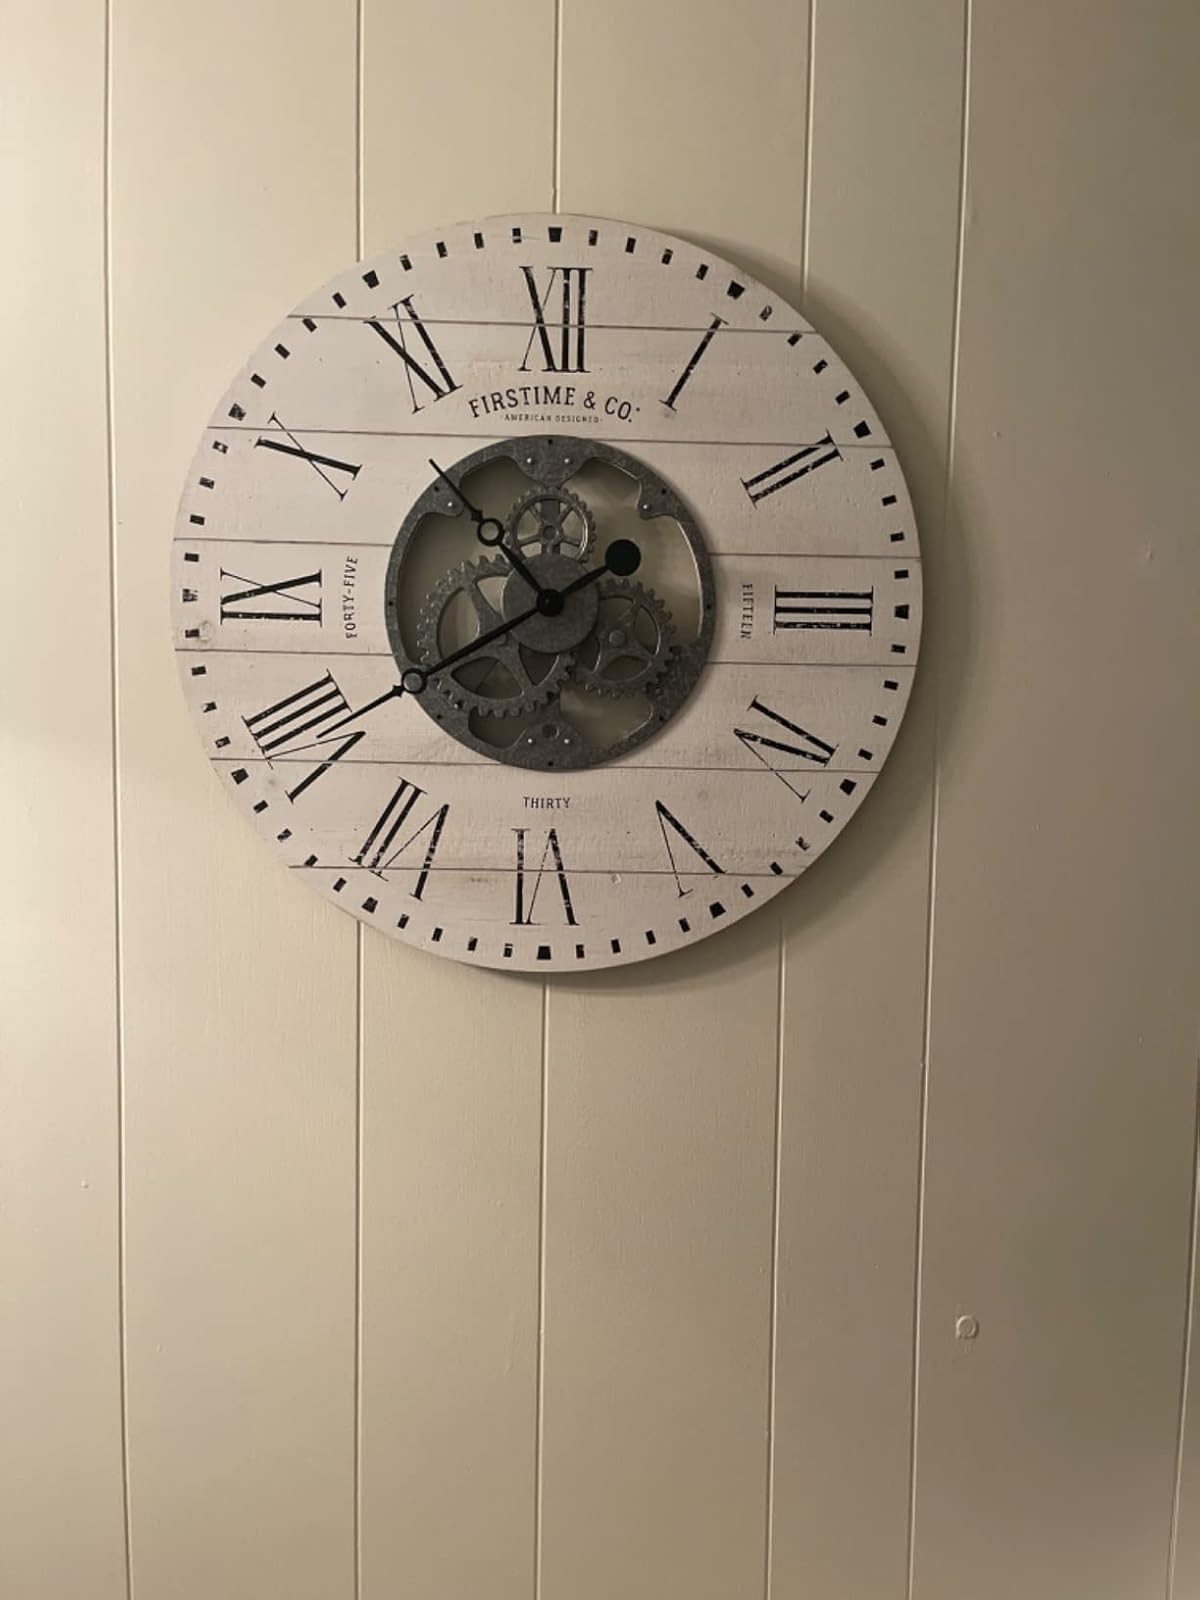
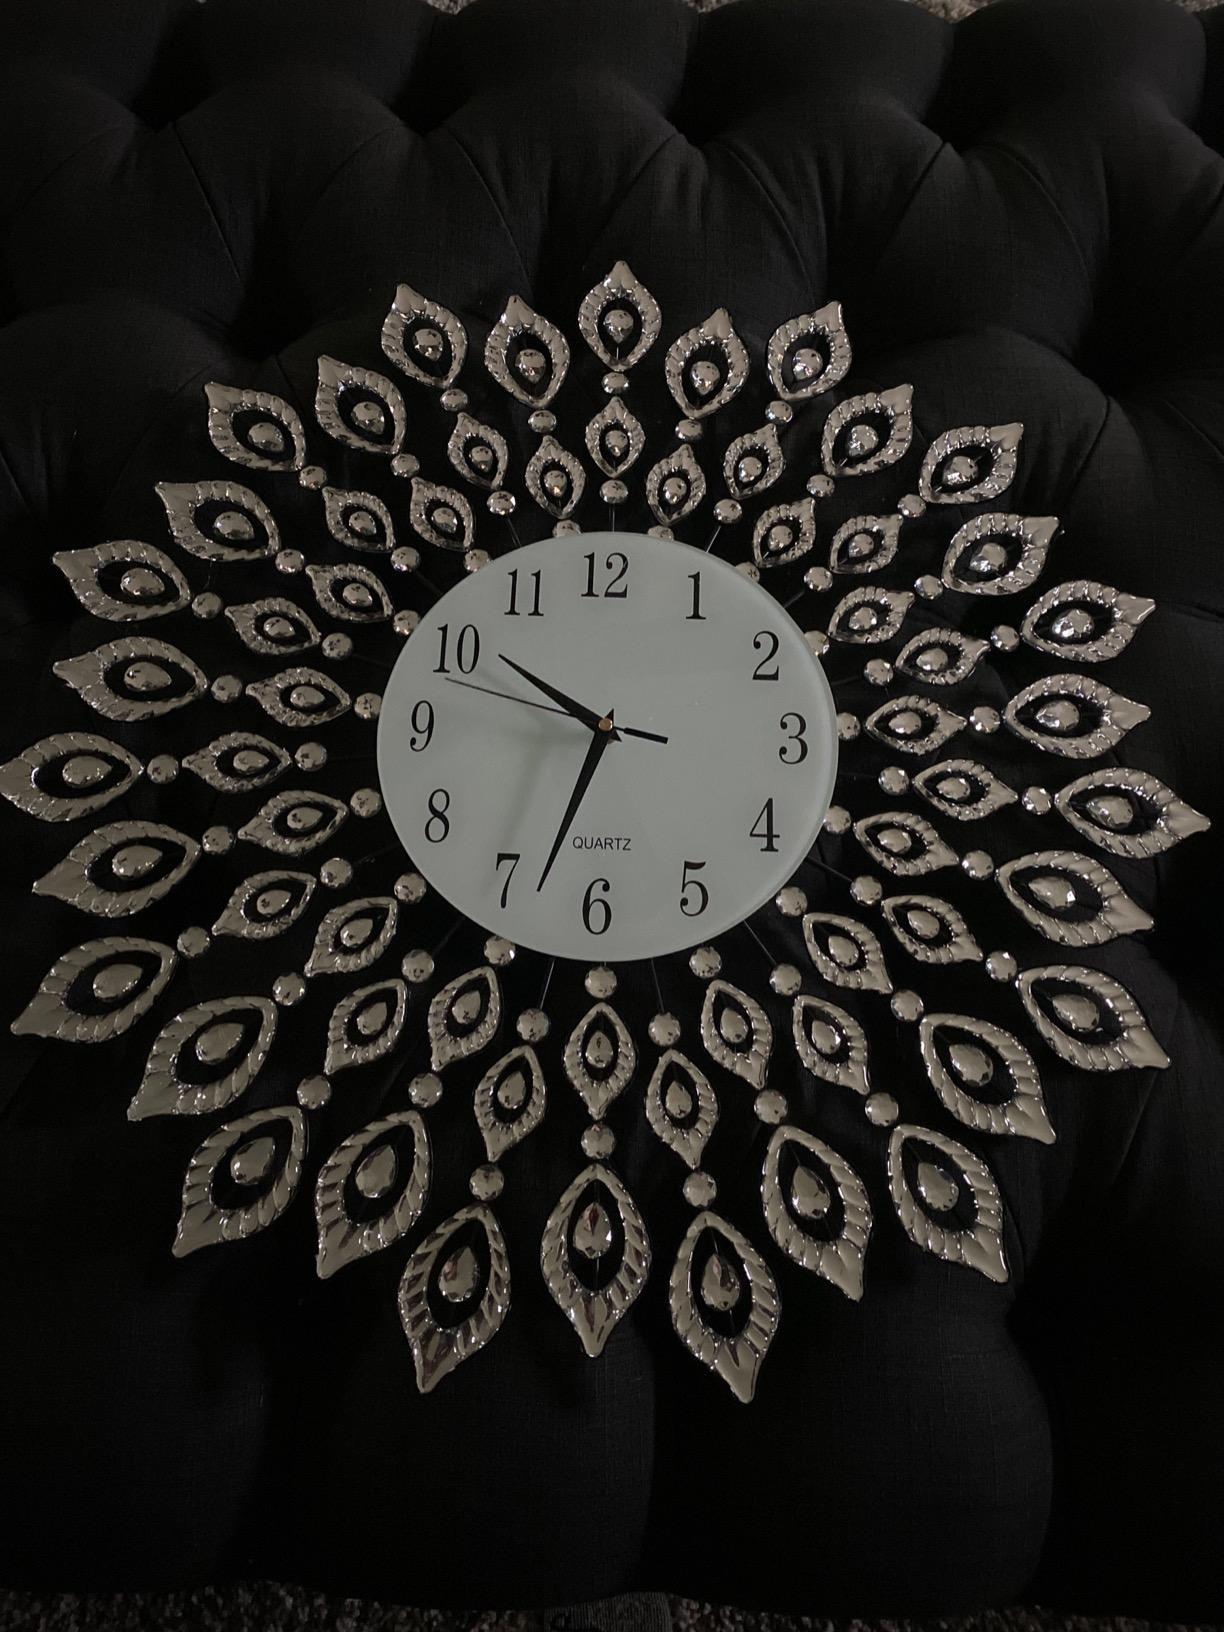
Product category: clock
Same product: no